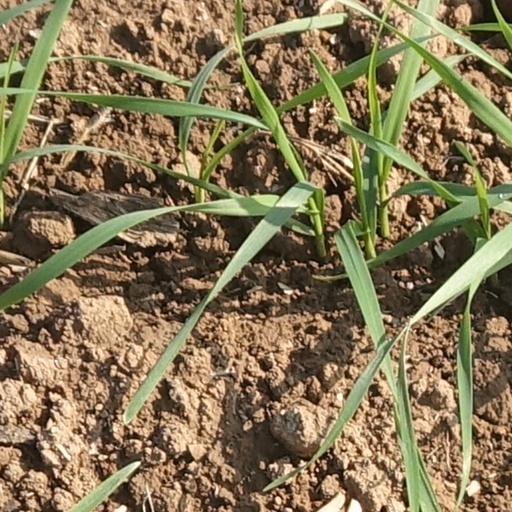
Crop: wheat